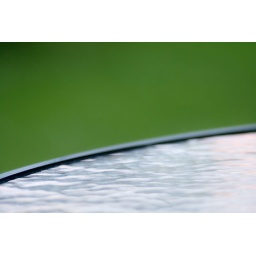
A table standing in the front of the house. The green is the grass growing right next to it.